Question: Please indicate a possible affordance area of the boxing_punching_bag that can be used for punching
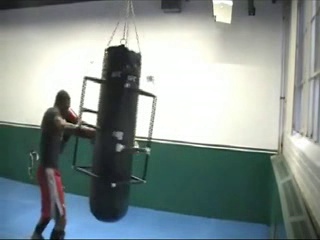
Answer: [86, 49, 145, 215]